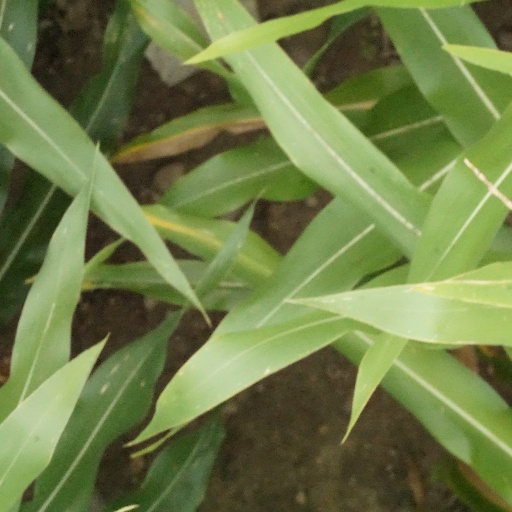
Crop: maize; corn